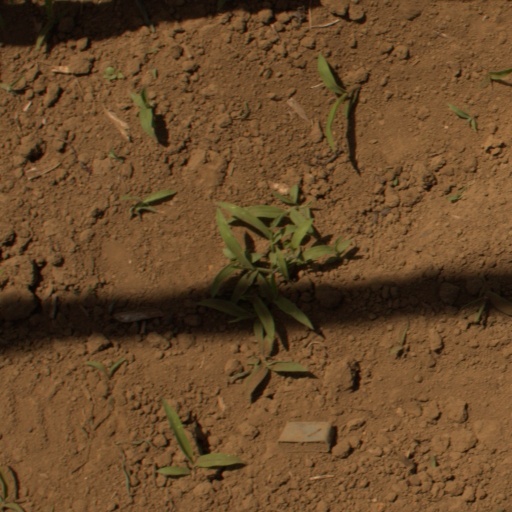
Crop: Jerusalem artichoke